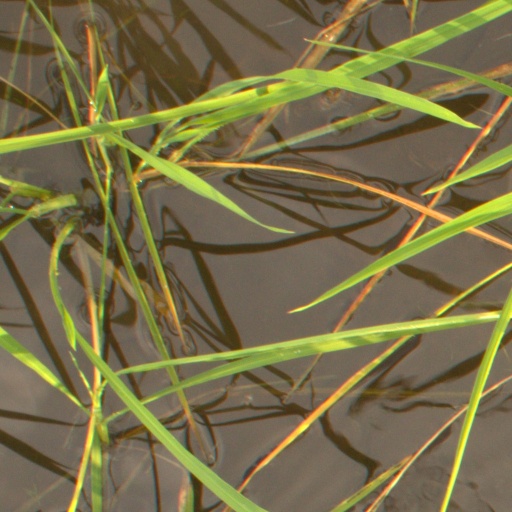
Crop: rice